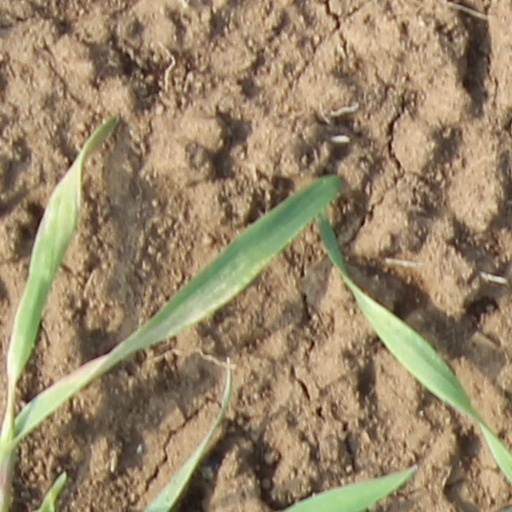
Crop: wheat